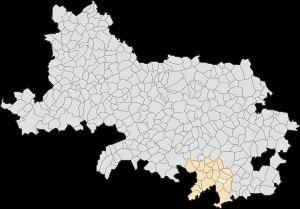
Riencourt-lès-Bapaume est une commune française située dans le département du Pas-de-Calais en région Hauts-de-France.